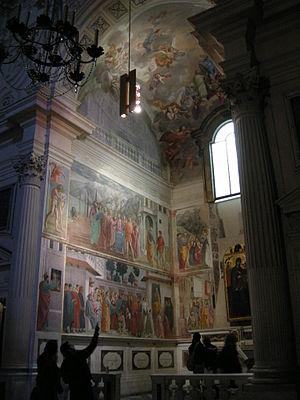
Le gothique international est une phase tardive de l'art gothique qui s'est simultanément développée sur les terres franco-flamandes, en Bourgogne, en Bohême et dans le nord de l'Italie entre la fin du XIVᵉ siècle et le début du XVᵉ siècle avant de se propager largement à travers l'ensemble de l'Europe occidentale et centrale, justifiant ainsi le nom donné à cette période par l'historien d'art français Louis Courajod à la fin du XIXᵉ siècle.